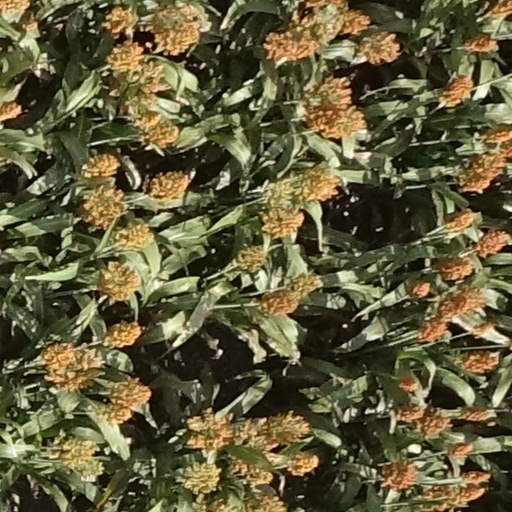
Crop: sorghum